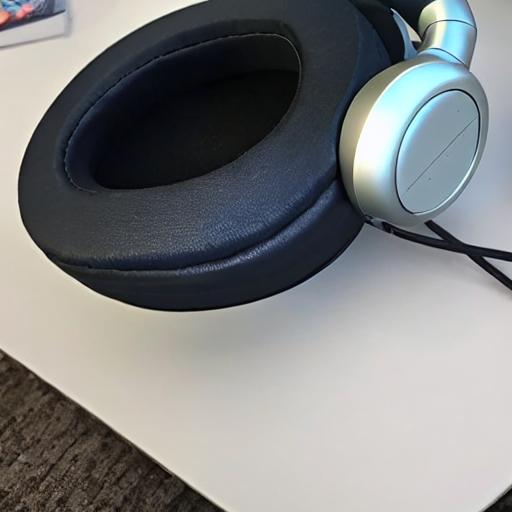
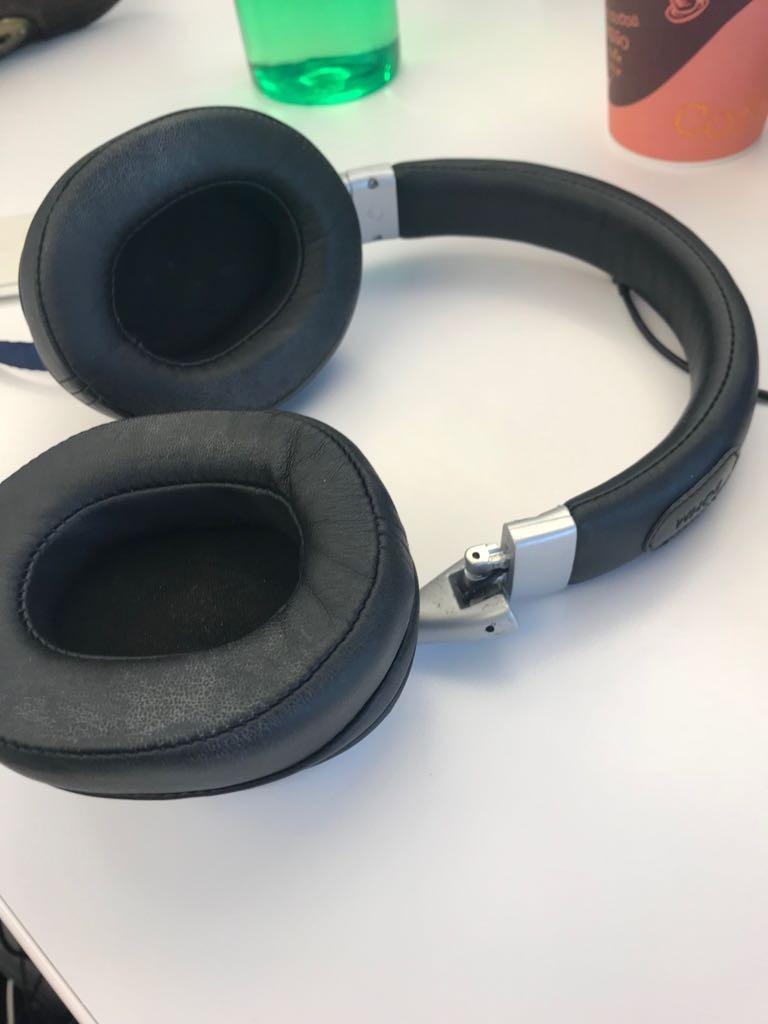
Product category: headphones
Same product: no